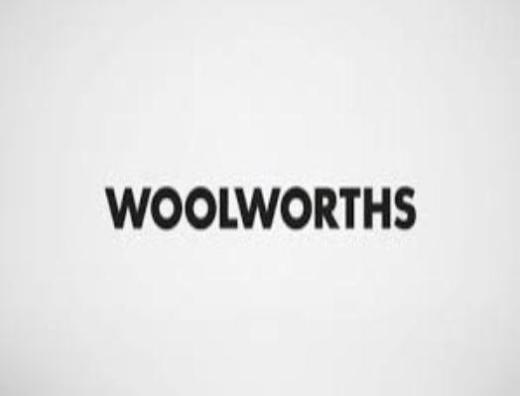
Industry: Others